Kill the Thrill

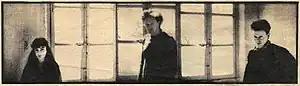
Kill the Thrill in 1995

Kill the Thrill is a French industrial rock/metal band formed in Marseille in 1989. The band consists of Nicolas Dick (lead vocals, guitar, programming), Marylin Tognolli (bass, programming, vocals), and Frédéric De Benedetti (guitar, vocals).